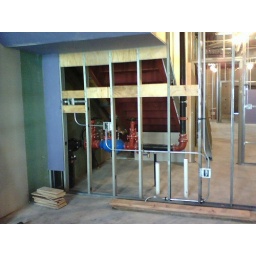
wall in staff kitchen